Helen Hunt

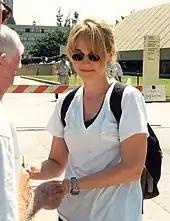
Hunt signs autographs for fans outside the 1994 Emmy Awards rehearsal

Hunt began working as a child actress in the 1970s. Her early roles included an appearance on season 2, episode 3 of TV series "Family" (first aired Oct 26, 1976), playing Robin Trask, a classmate of Kristy McNichol. She also had an appearance as Murray Slaughter's daughter on "The Mary Tyler Moore Show" in the 1977 episode “Murray Ghosts for Ted”, as the daughter of George Segal's main character in "Rollercoaster" (1977), alongside Lindsay Wagner in an episode of "The Bionic Woman", an appearance in an episode of "Ark II" called "Omega", and a regular role in the television series "The Swiss Family Robinson". She appeared as a marijuana-smoking classmate on an episode of "The Facts of Life". In 1982, Hunt played a young woman who, while on PCP, jumps out of a second-story window, in a made-for-television film called "Desperate Lives" (a scene which she mocked during a "Saturday Night Live" monologue in 1994), and she was cast on the ABC sitcom "It Takes Two", which lasted only one season. In 1983, she starred in "", with Mickey Rooney and played Tami Maida in the fact-based production "Quarterback Princess"; both were made-for-television films. She also had a recurring role on "St. Elsewhere" as Clancy Williams, the girlfriend of Jack "Boomer" Morrison (David Morse), and had a notable guest appearance as a cancer-stricken mother-to-be in a two-part episode of "Highway to Heaven".